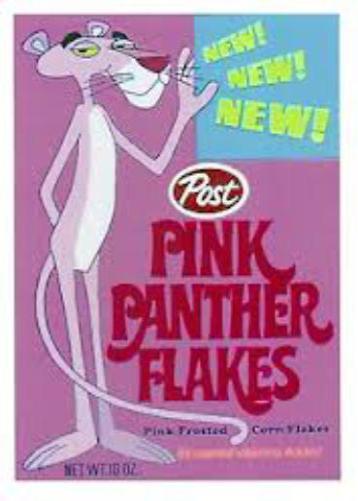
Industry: Leisure